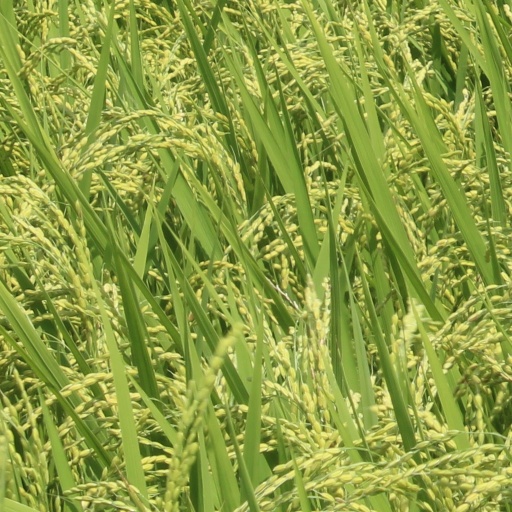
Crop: rice